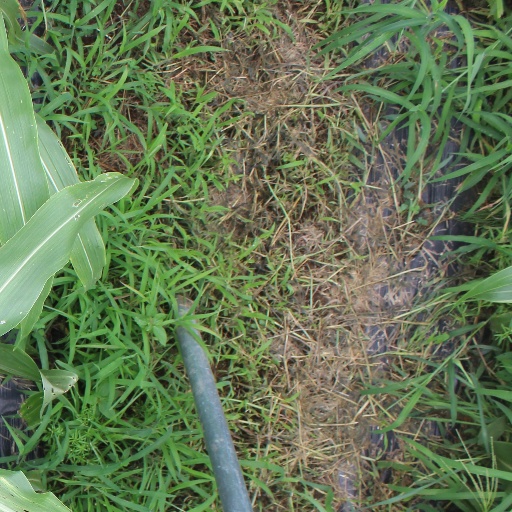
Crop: sorghum